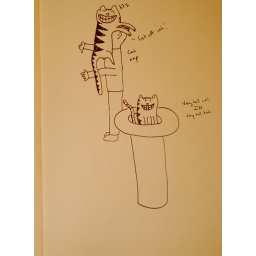
Two drawings: 1) Cat nap. 2) Very tall cat in very tall hat